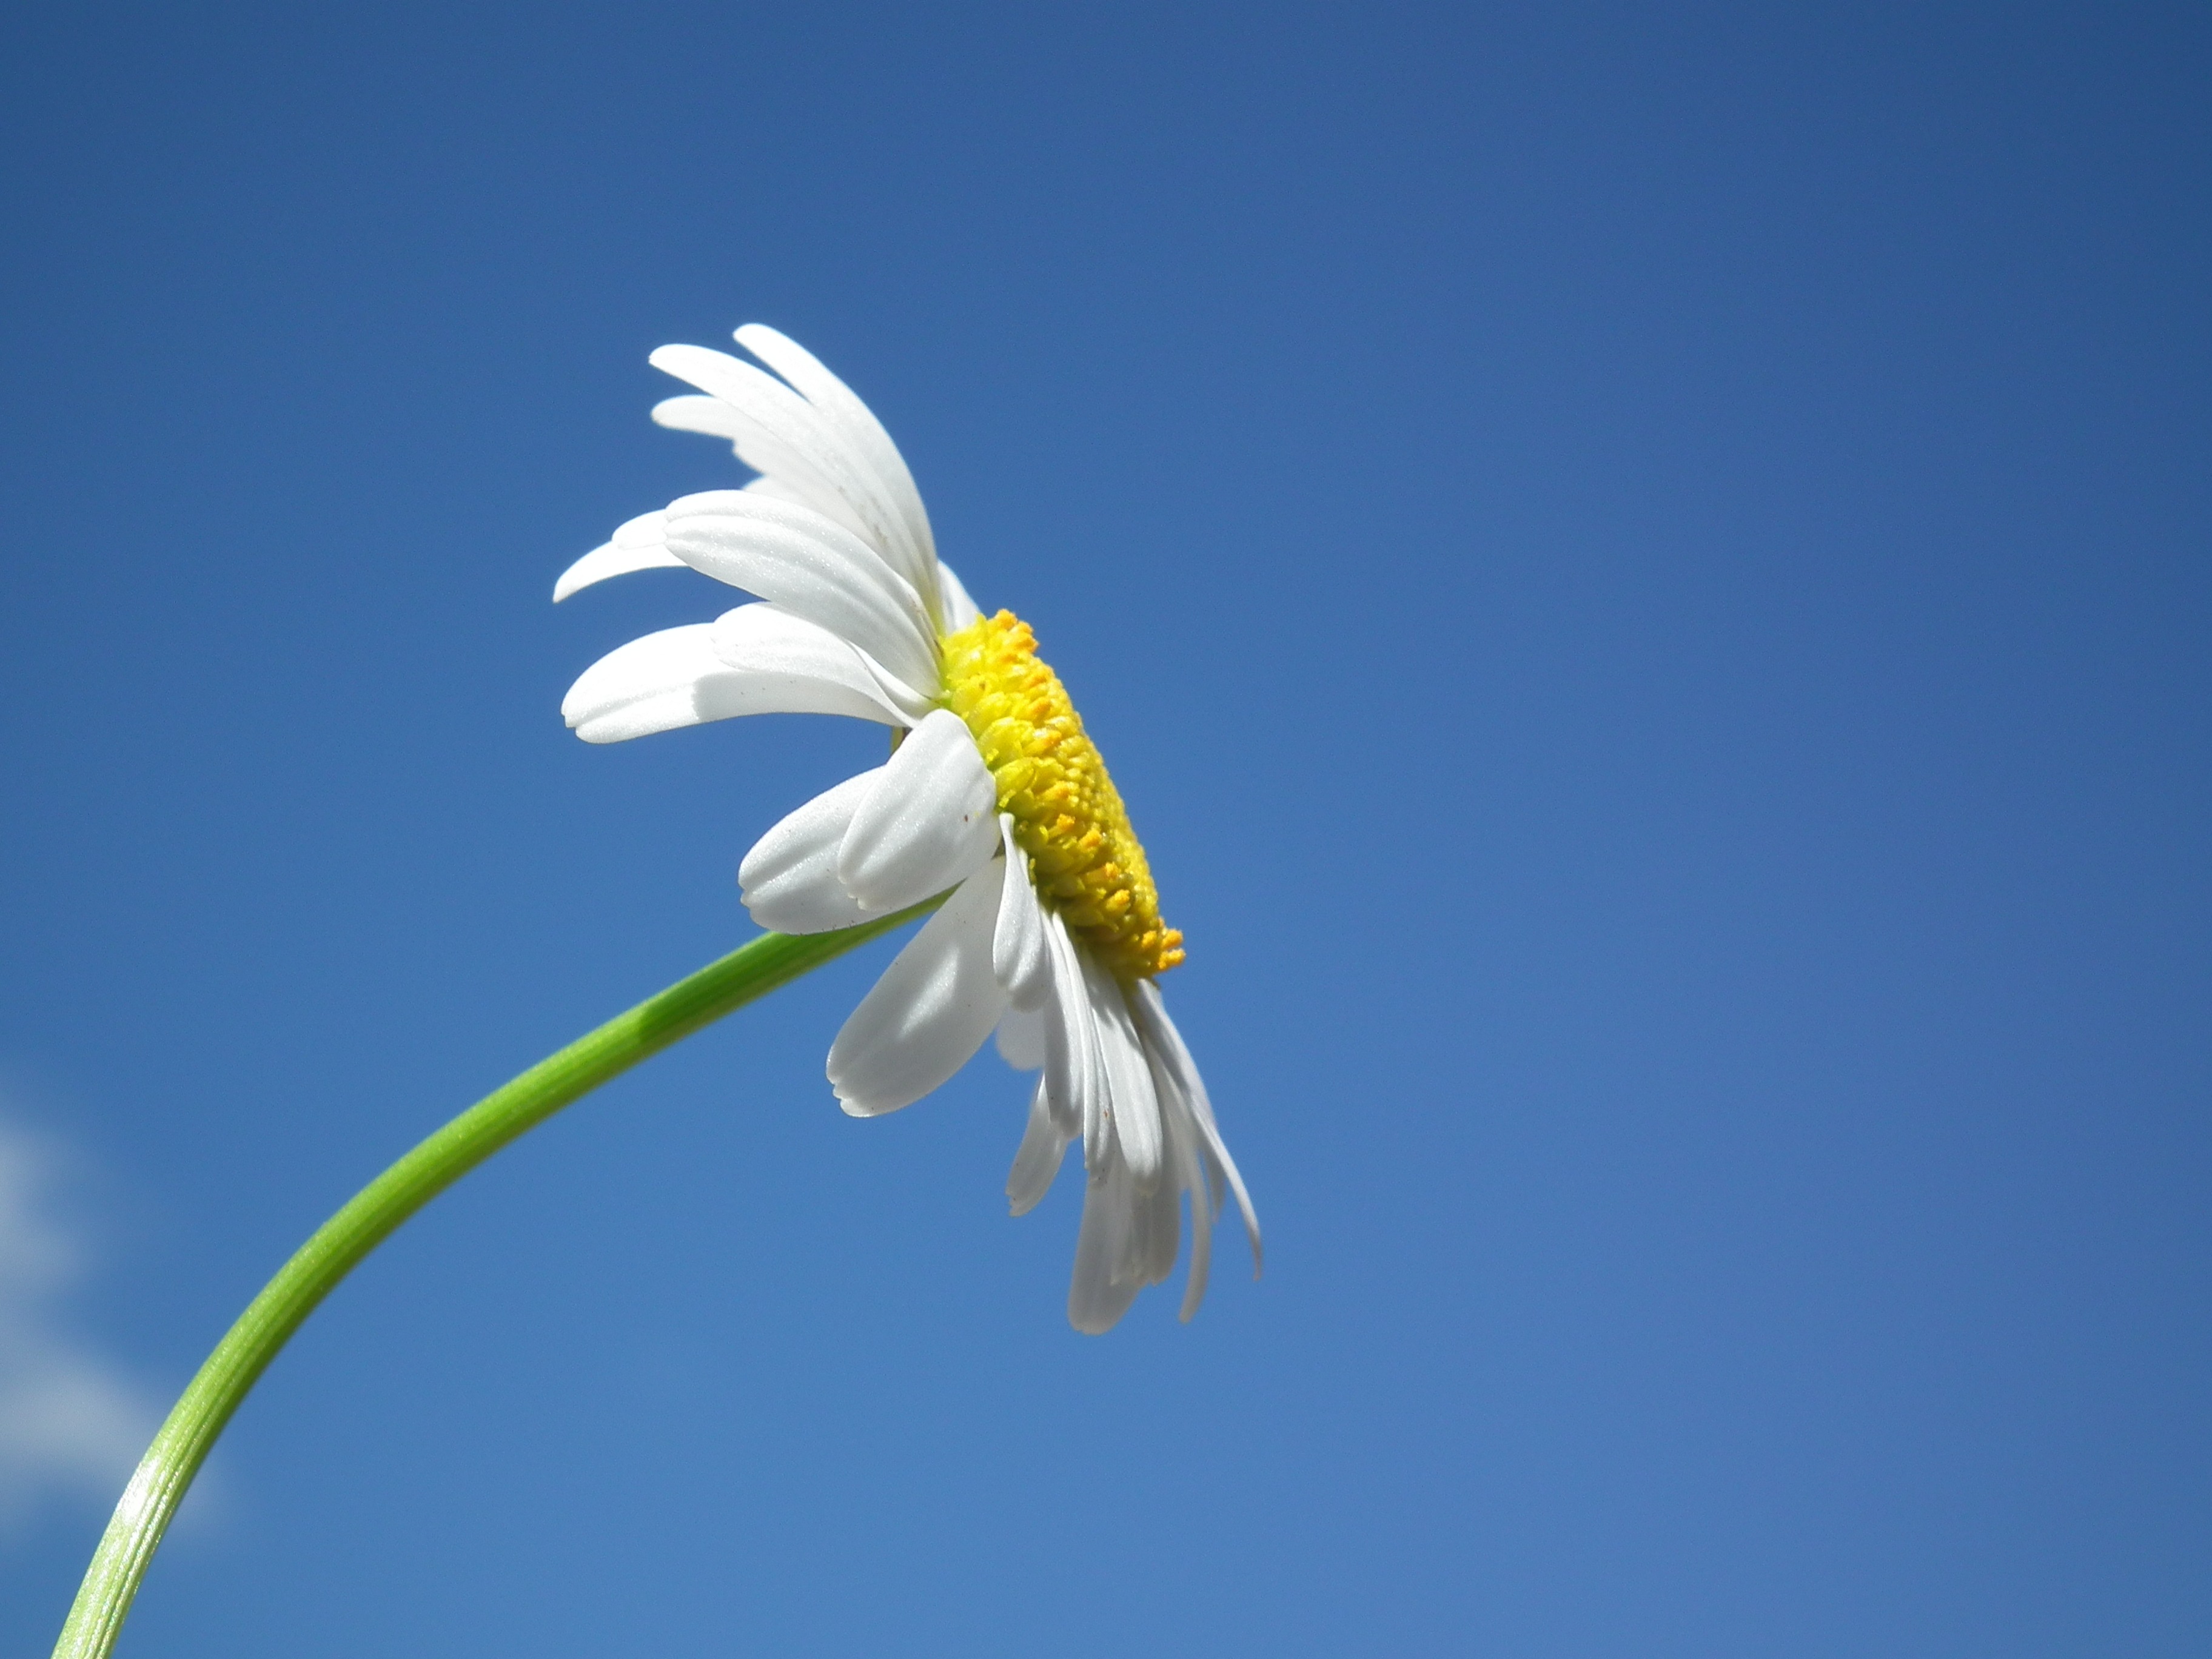
bird, wing, plant, sky, white, flower, petal, bloom, summer, daisy, blue, yellow, closeup, flora, blue sky, flowers, sheet, day, chamomile, macro photography, white flowers, flowering plant, daisy family, grass family, land plant